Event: Nepal Earthquake
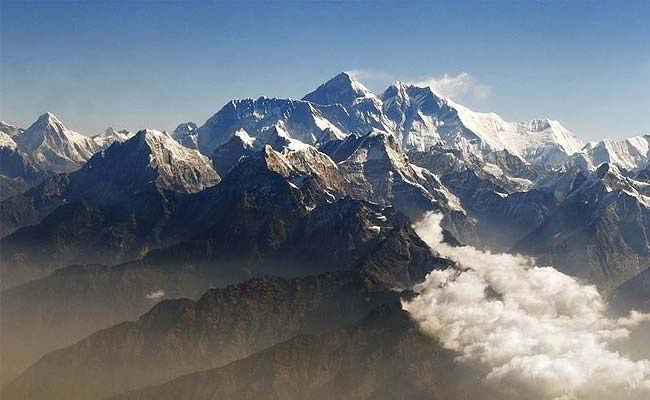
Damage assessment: no_damage